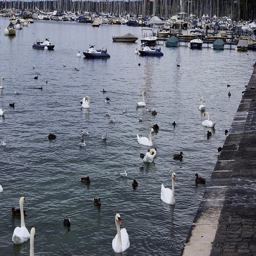
A bunch of birds that are in the water.
Swans and ducks swimming in the water by a marina
a number of small birds in a body of water
a waterway that has a bunch of ducks near by
Birds sit in the water dockside at a marina.